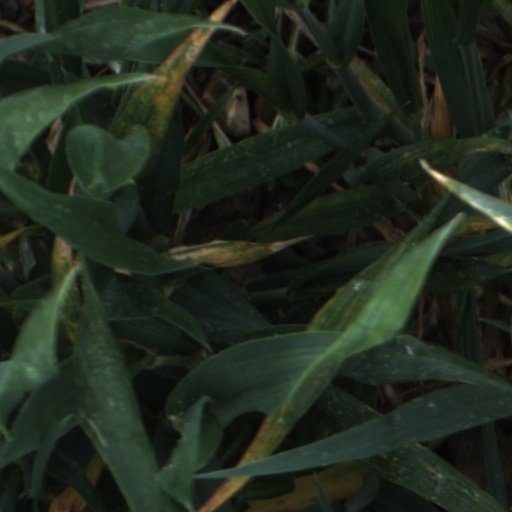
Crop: wheat